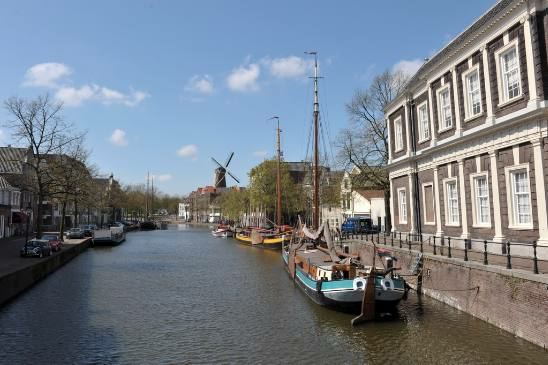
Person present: No